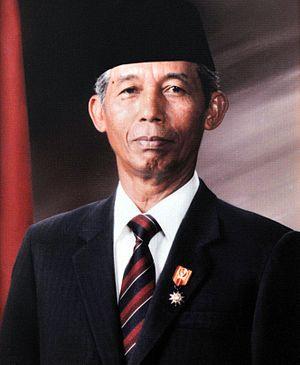
Sudharmono, né le 12 mars 1927 à Gresik, province de Java oriental, et mort le 25 janvier 2006, était un homme d'État indonésien. Il fut vice-président de 1988 à 1993 sous la dictature de Soeharto.